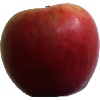
Label: apple_crimson_snow